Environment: real
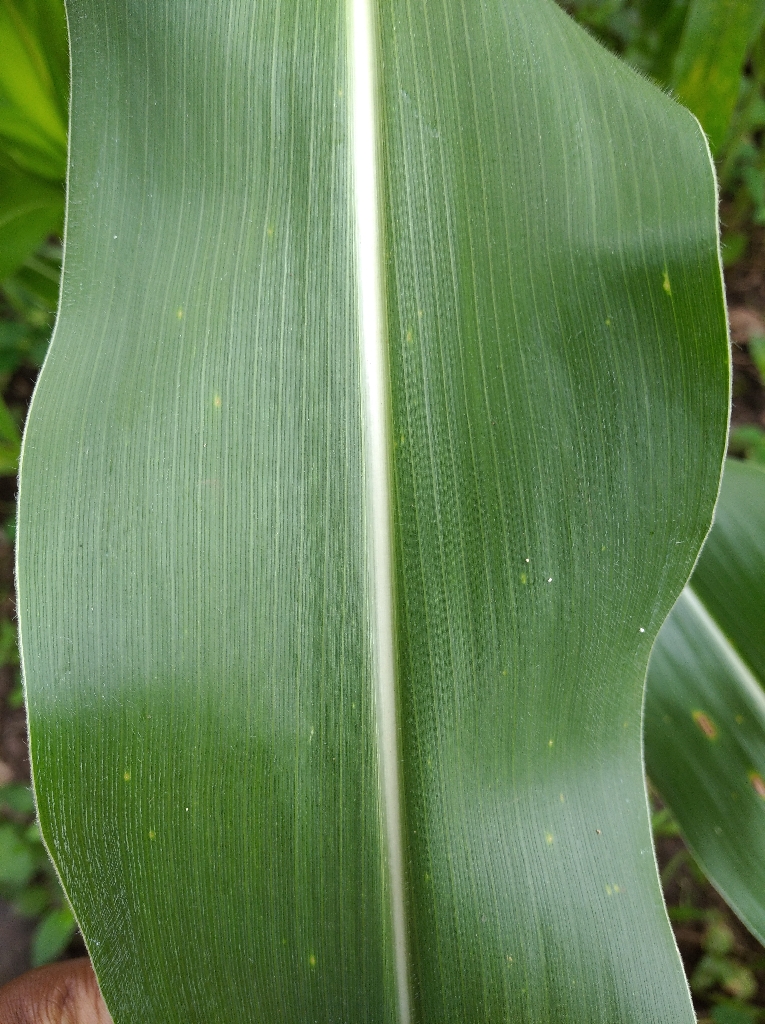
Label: healthy